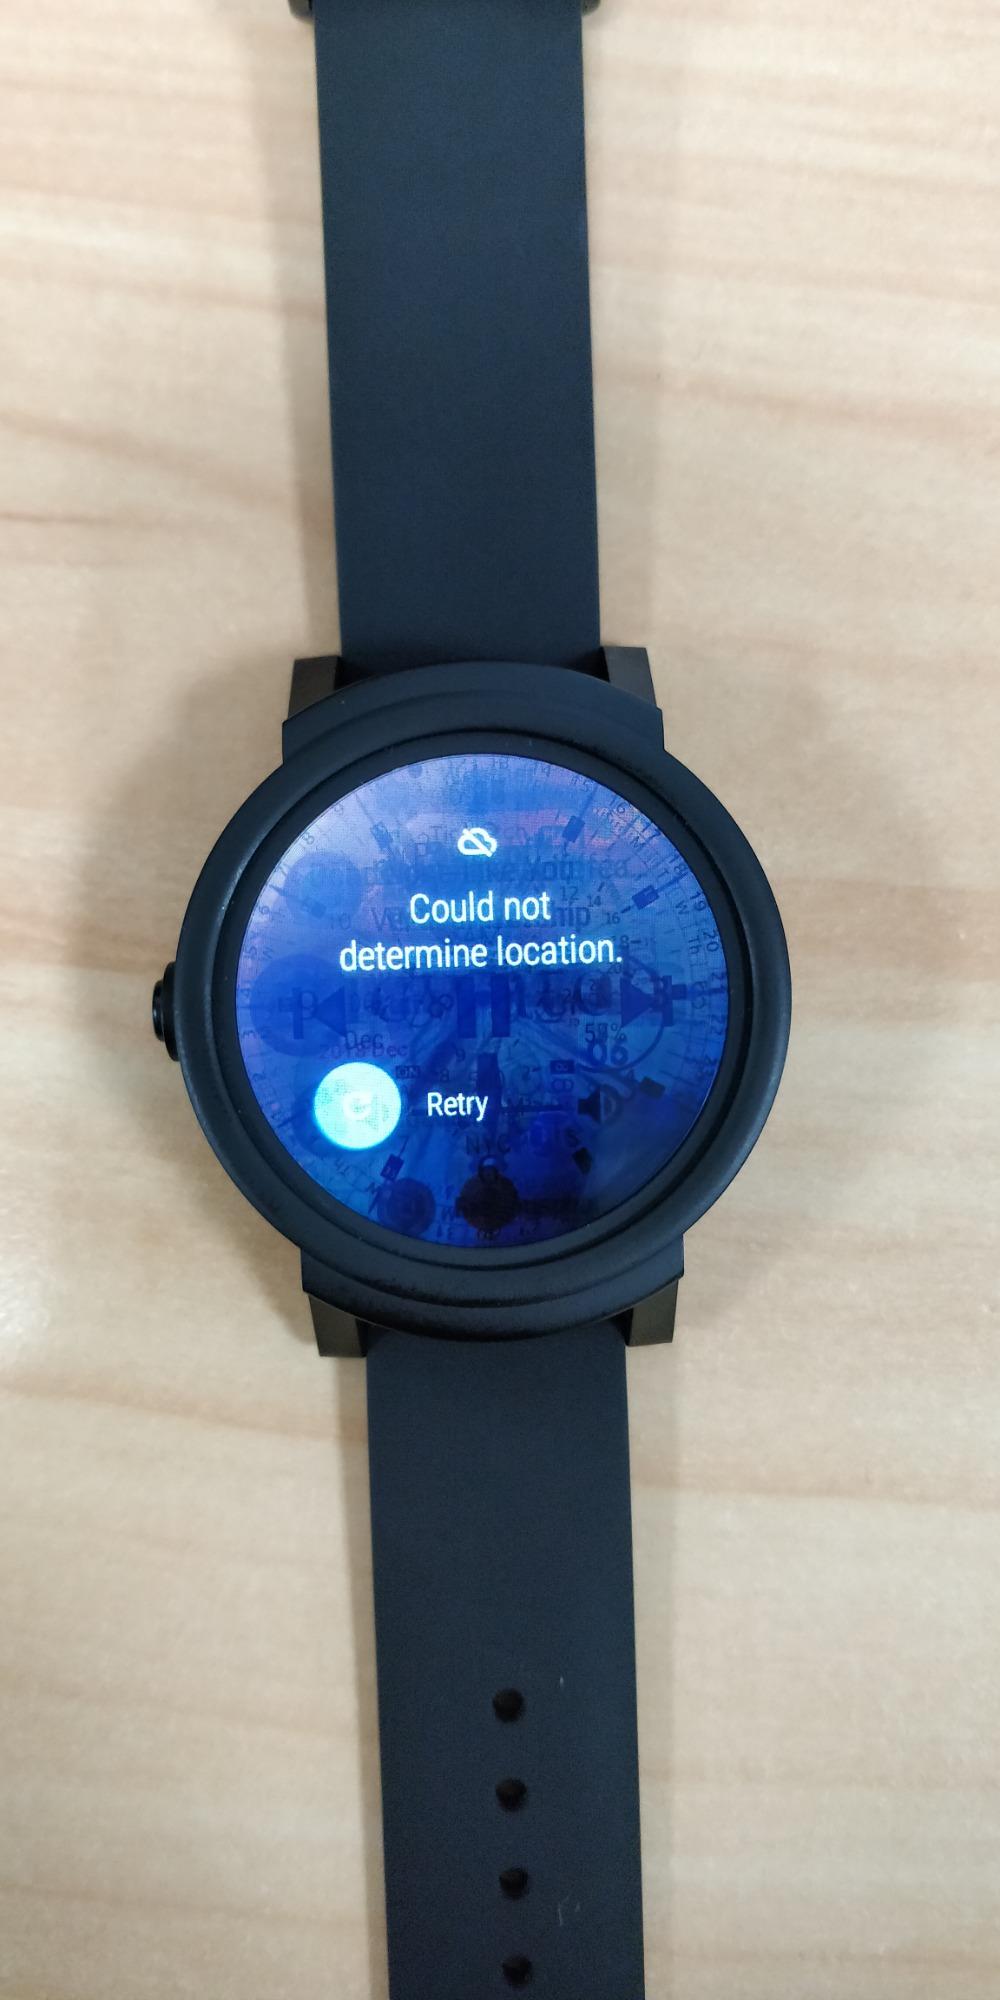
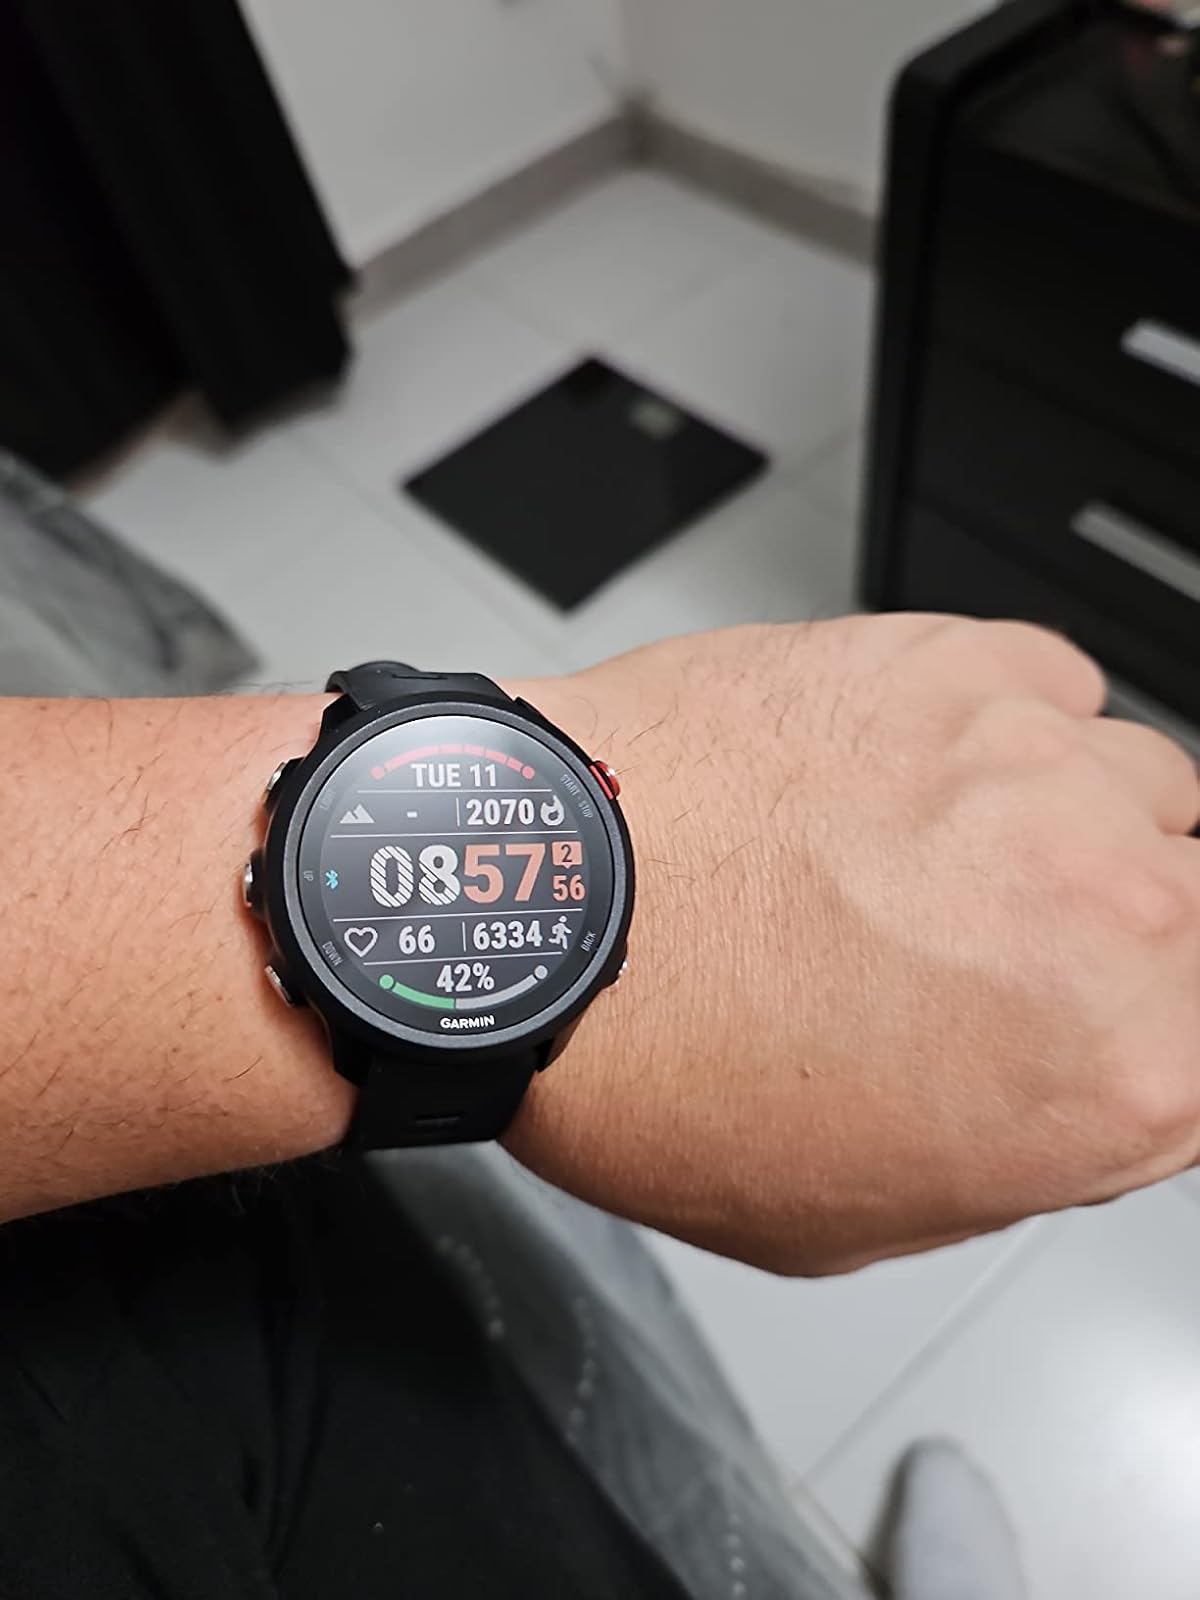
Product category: smartwatch
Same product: no